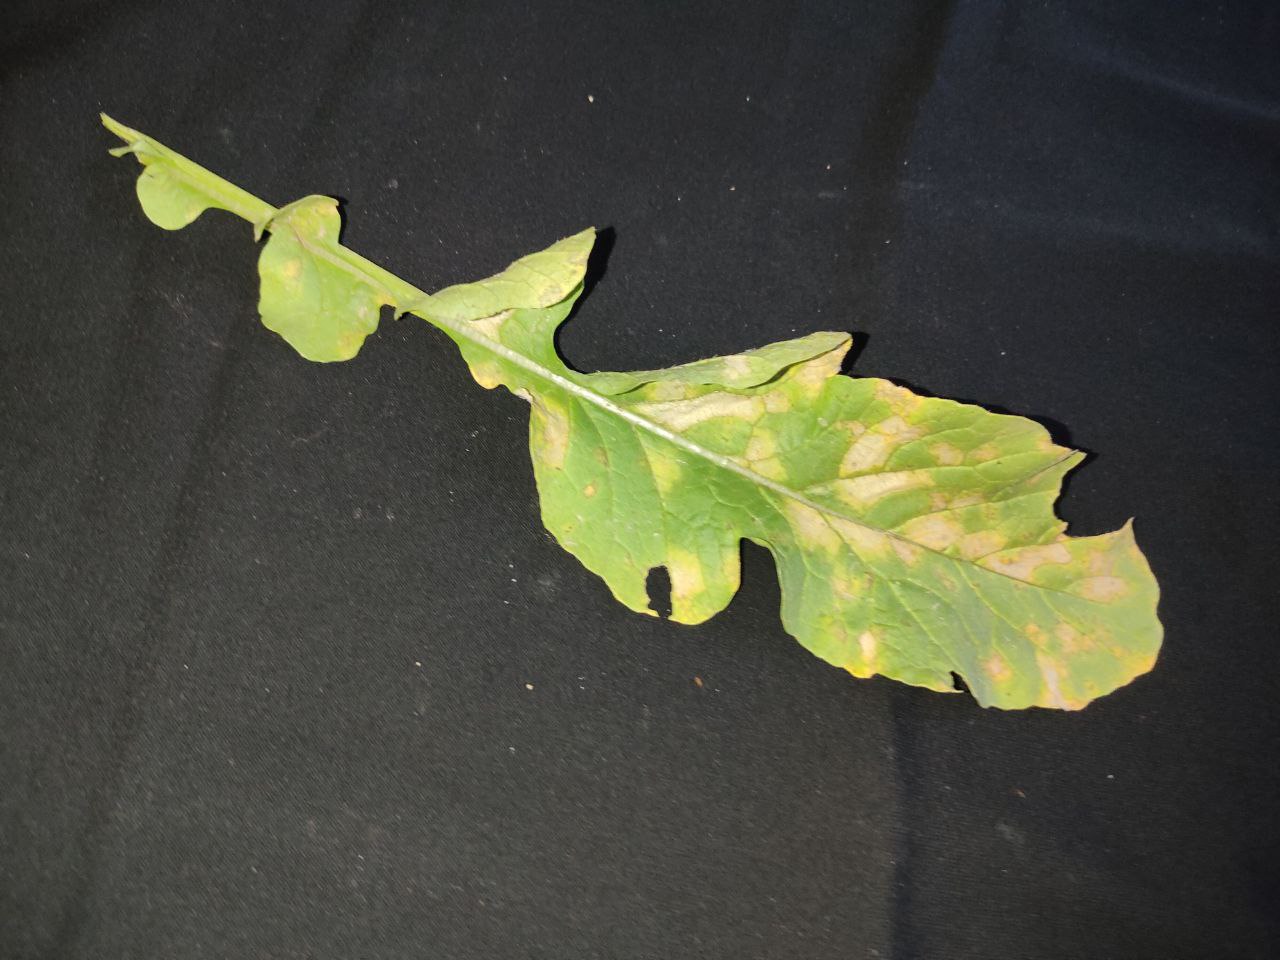
Label: Mosaic virus